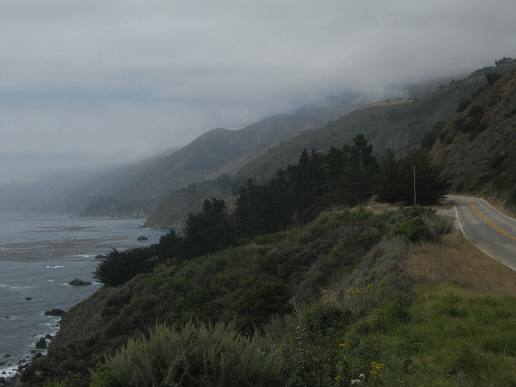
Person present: No